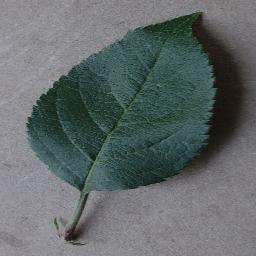
Label: Apple___healthy